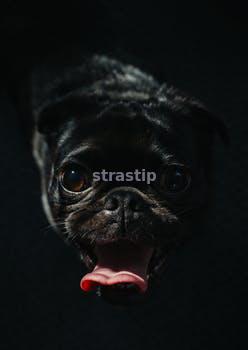
Label: Watermark